James Brooke

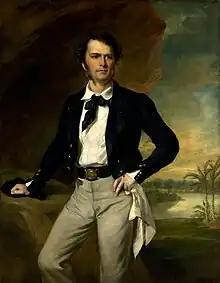
Painting of the Rajah of Sarawak in 1847 by Francis Grant

During his reign, Brooke began to cement his rule over Sarawak: reforming the administration, codifying laws and fighting piracy, which proved to be an ongoing problem throughout his rule. Brooke returned temporarily to England in 1847, where he was given the Freedom of the City of London, appointed British consul-general in Borneo, and created a Knight Commander of the Order of the Bath (KCB).